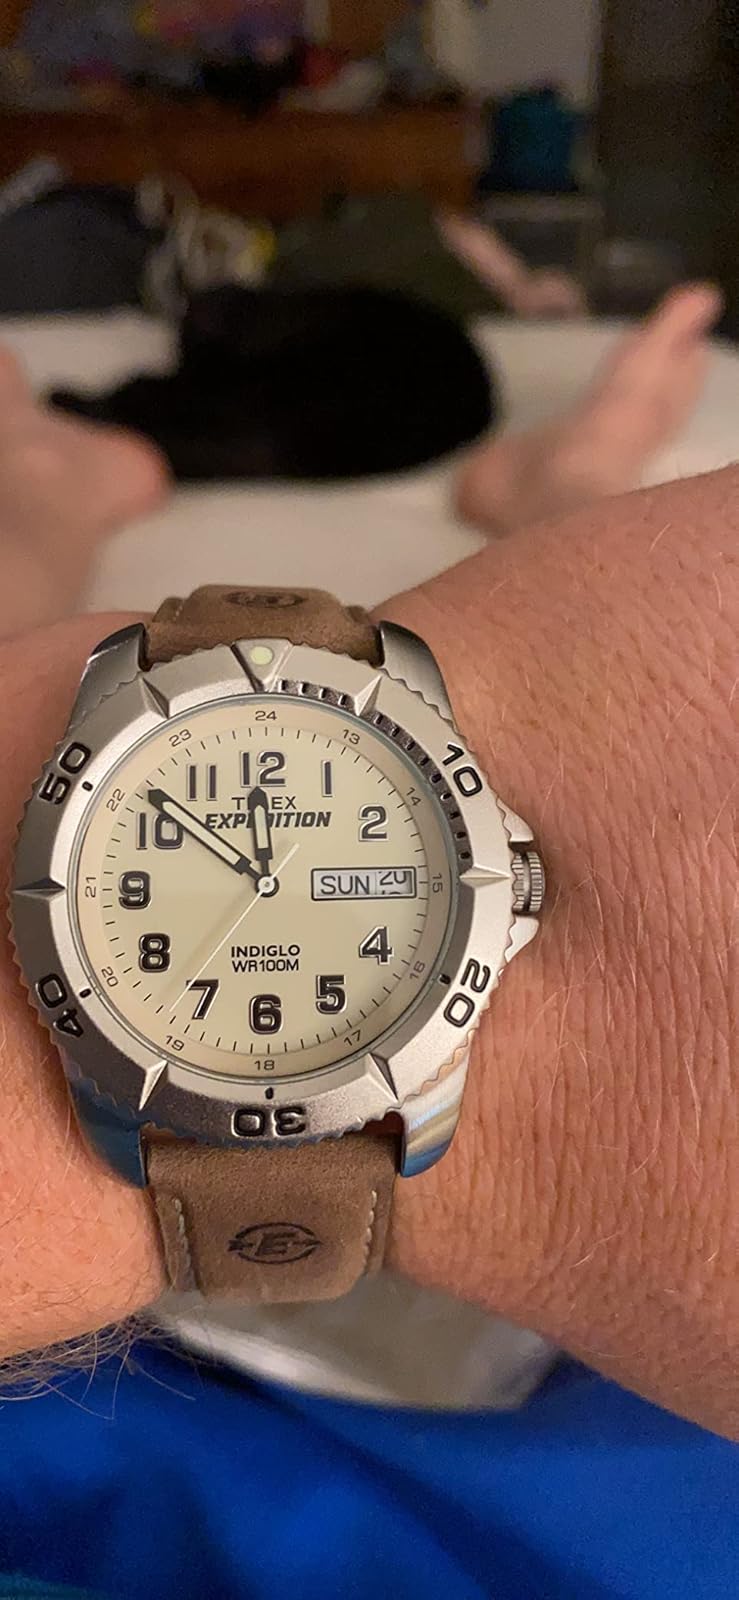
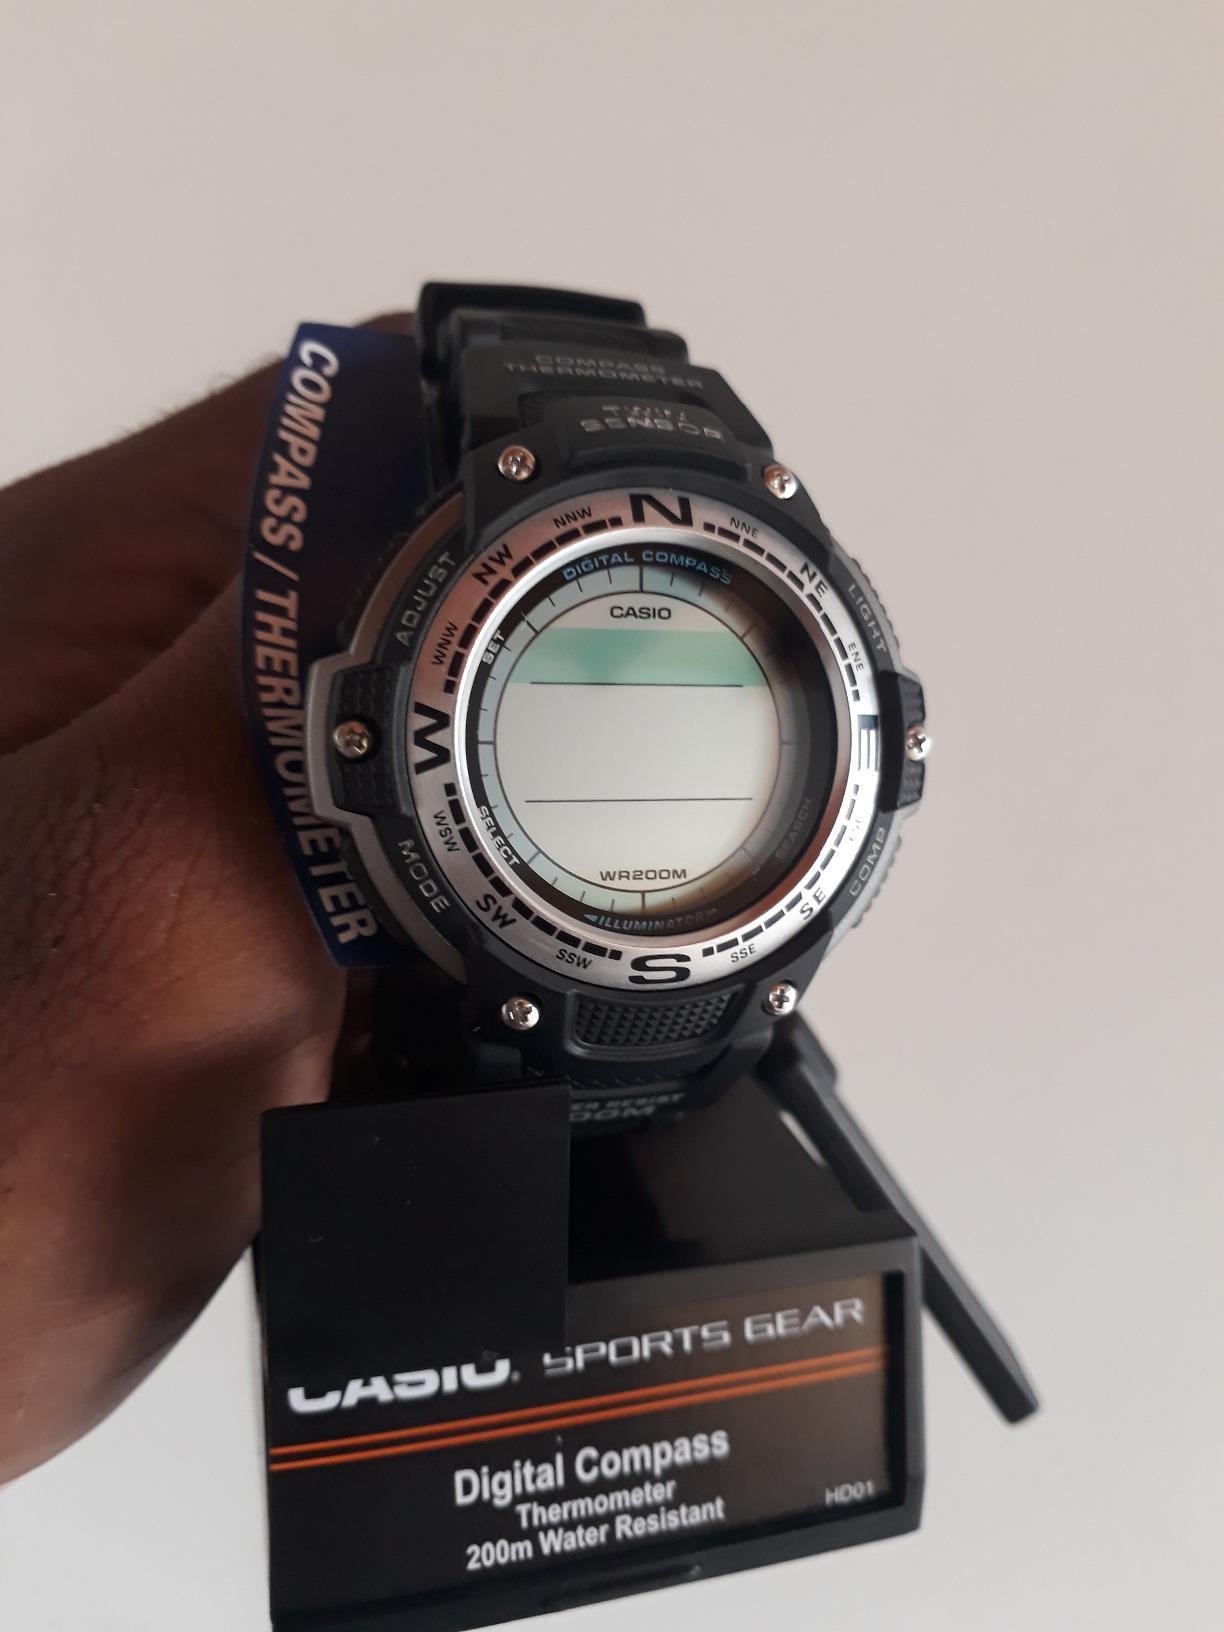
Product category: accessories_watch
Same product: no